Clive, Iowa

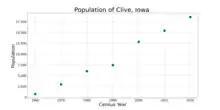
The population of Clive, Iowa from US census data

As of the census of 2020, there were 18,601 people, 6,992 households, and 5,132 families residing in the city. The population density was 2,433.2 inhabitants per square mile (939.5/km). There were 7,270 housing units at an average density of 951.0 per square mile (367.2/km). The racial makeup of the city was 79.2% White, 4.1% Black or African American, 0.3% Native American, 7.3% Asian, 0.1% Pacific Islander, 2.7% from other races and 6.3% from two or more races. Hispanic or Latino persons of any race comprised 7.4% of the population.